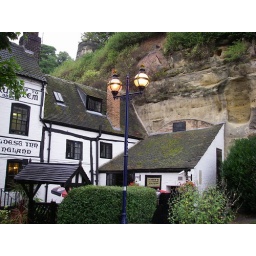
Oldest inn in England, the Trip to Jerusalem.  Built into the side of the rock base of Nottingham Castle.